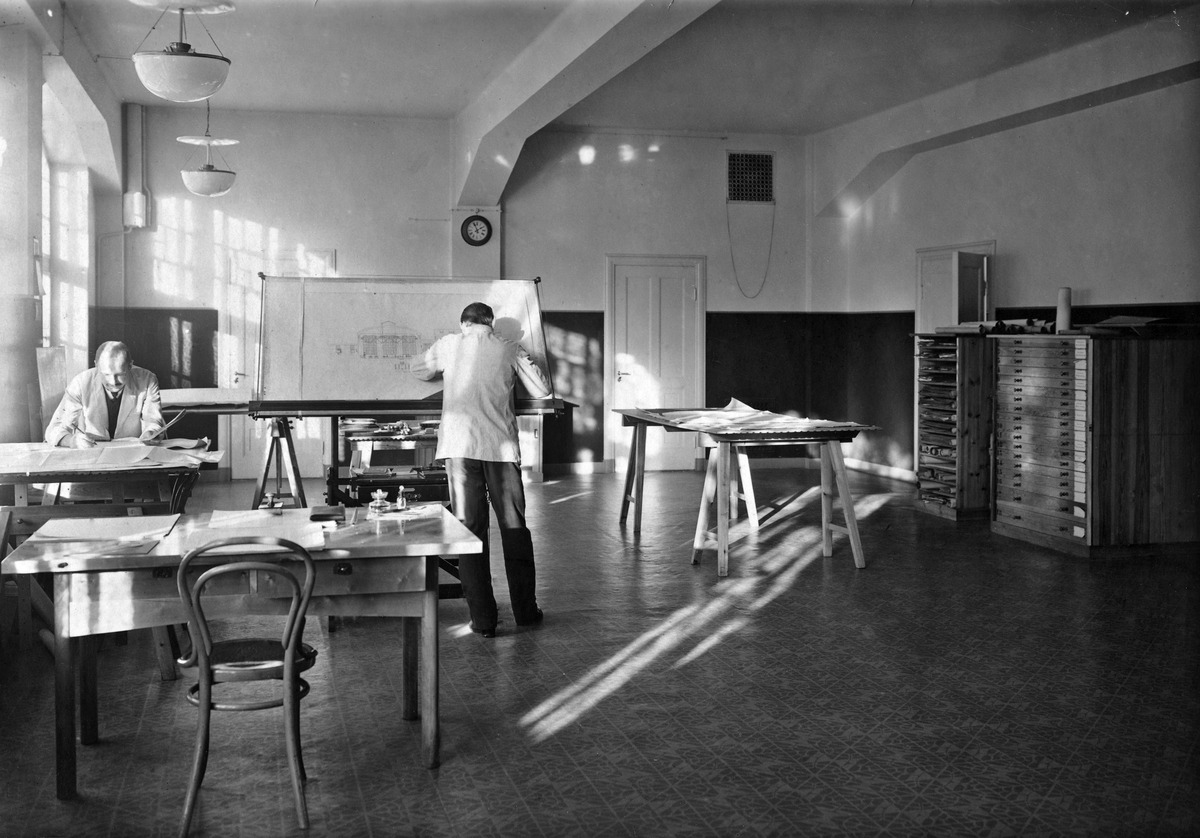
Helsingin kaupungin sähkölaitoksen Kasarmitorin sähköasema, Kasarmikatu 32
sisällön kuvaus: Helsingin kaupungin sähkölaitoksen Kasarmitorin sähköasema, Kasarmikatu 32. Piirustuskonttori. mustavalkoinen
Ajankohta: kuvausaika 1910
Paikka: Suomi, Uusimaa, Helsinki, Kaartinkaupunki Helsinki, Kasarmikatu 32
Aiheet: Helsingin kaupunki, sähkölaitokset, energia, kunnallistekniikka, mittarit